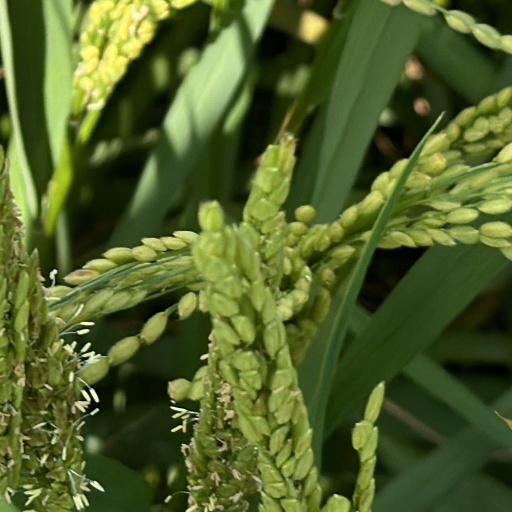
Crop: rice